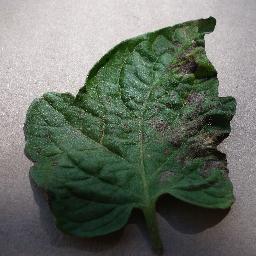
Label: Tomato___Early_blight